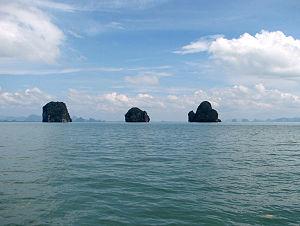
Kashyyyk est une planète fictive de Star Wars. Elle a été créée en 1978 pour un téléfilm de l'univers étendu de Star Wars.